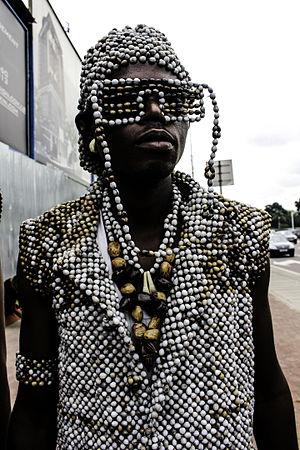
un sapeur traditionnel habillé en tenue faite à base de perles à Kinshasa This is an image of Cultural Fashion or Adornment from Democratic Republic of the Congo
La société des ambianceurs et des personnes élégantes est un mouvement culturel et de société originaire du Congo Brazzaville. Ce courant est comparé au dandysme et ses adeptes, appelés les sapeurs, s'habillent ainsi chez les grands couturiers, et pratiquent la sapologie.